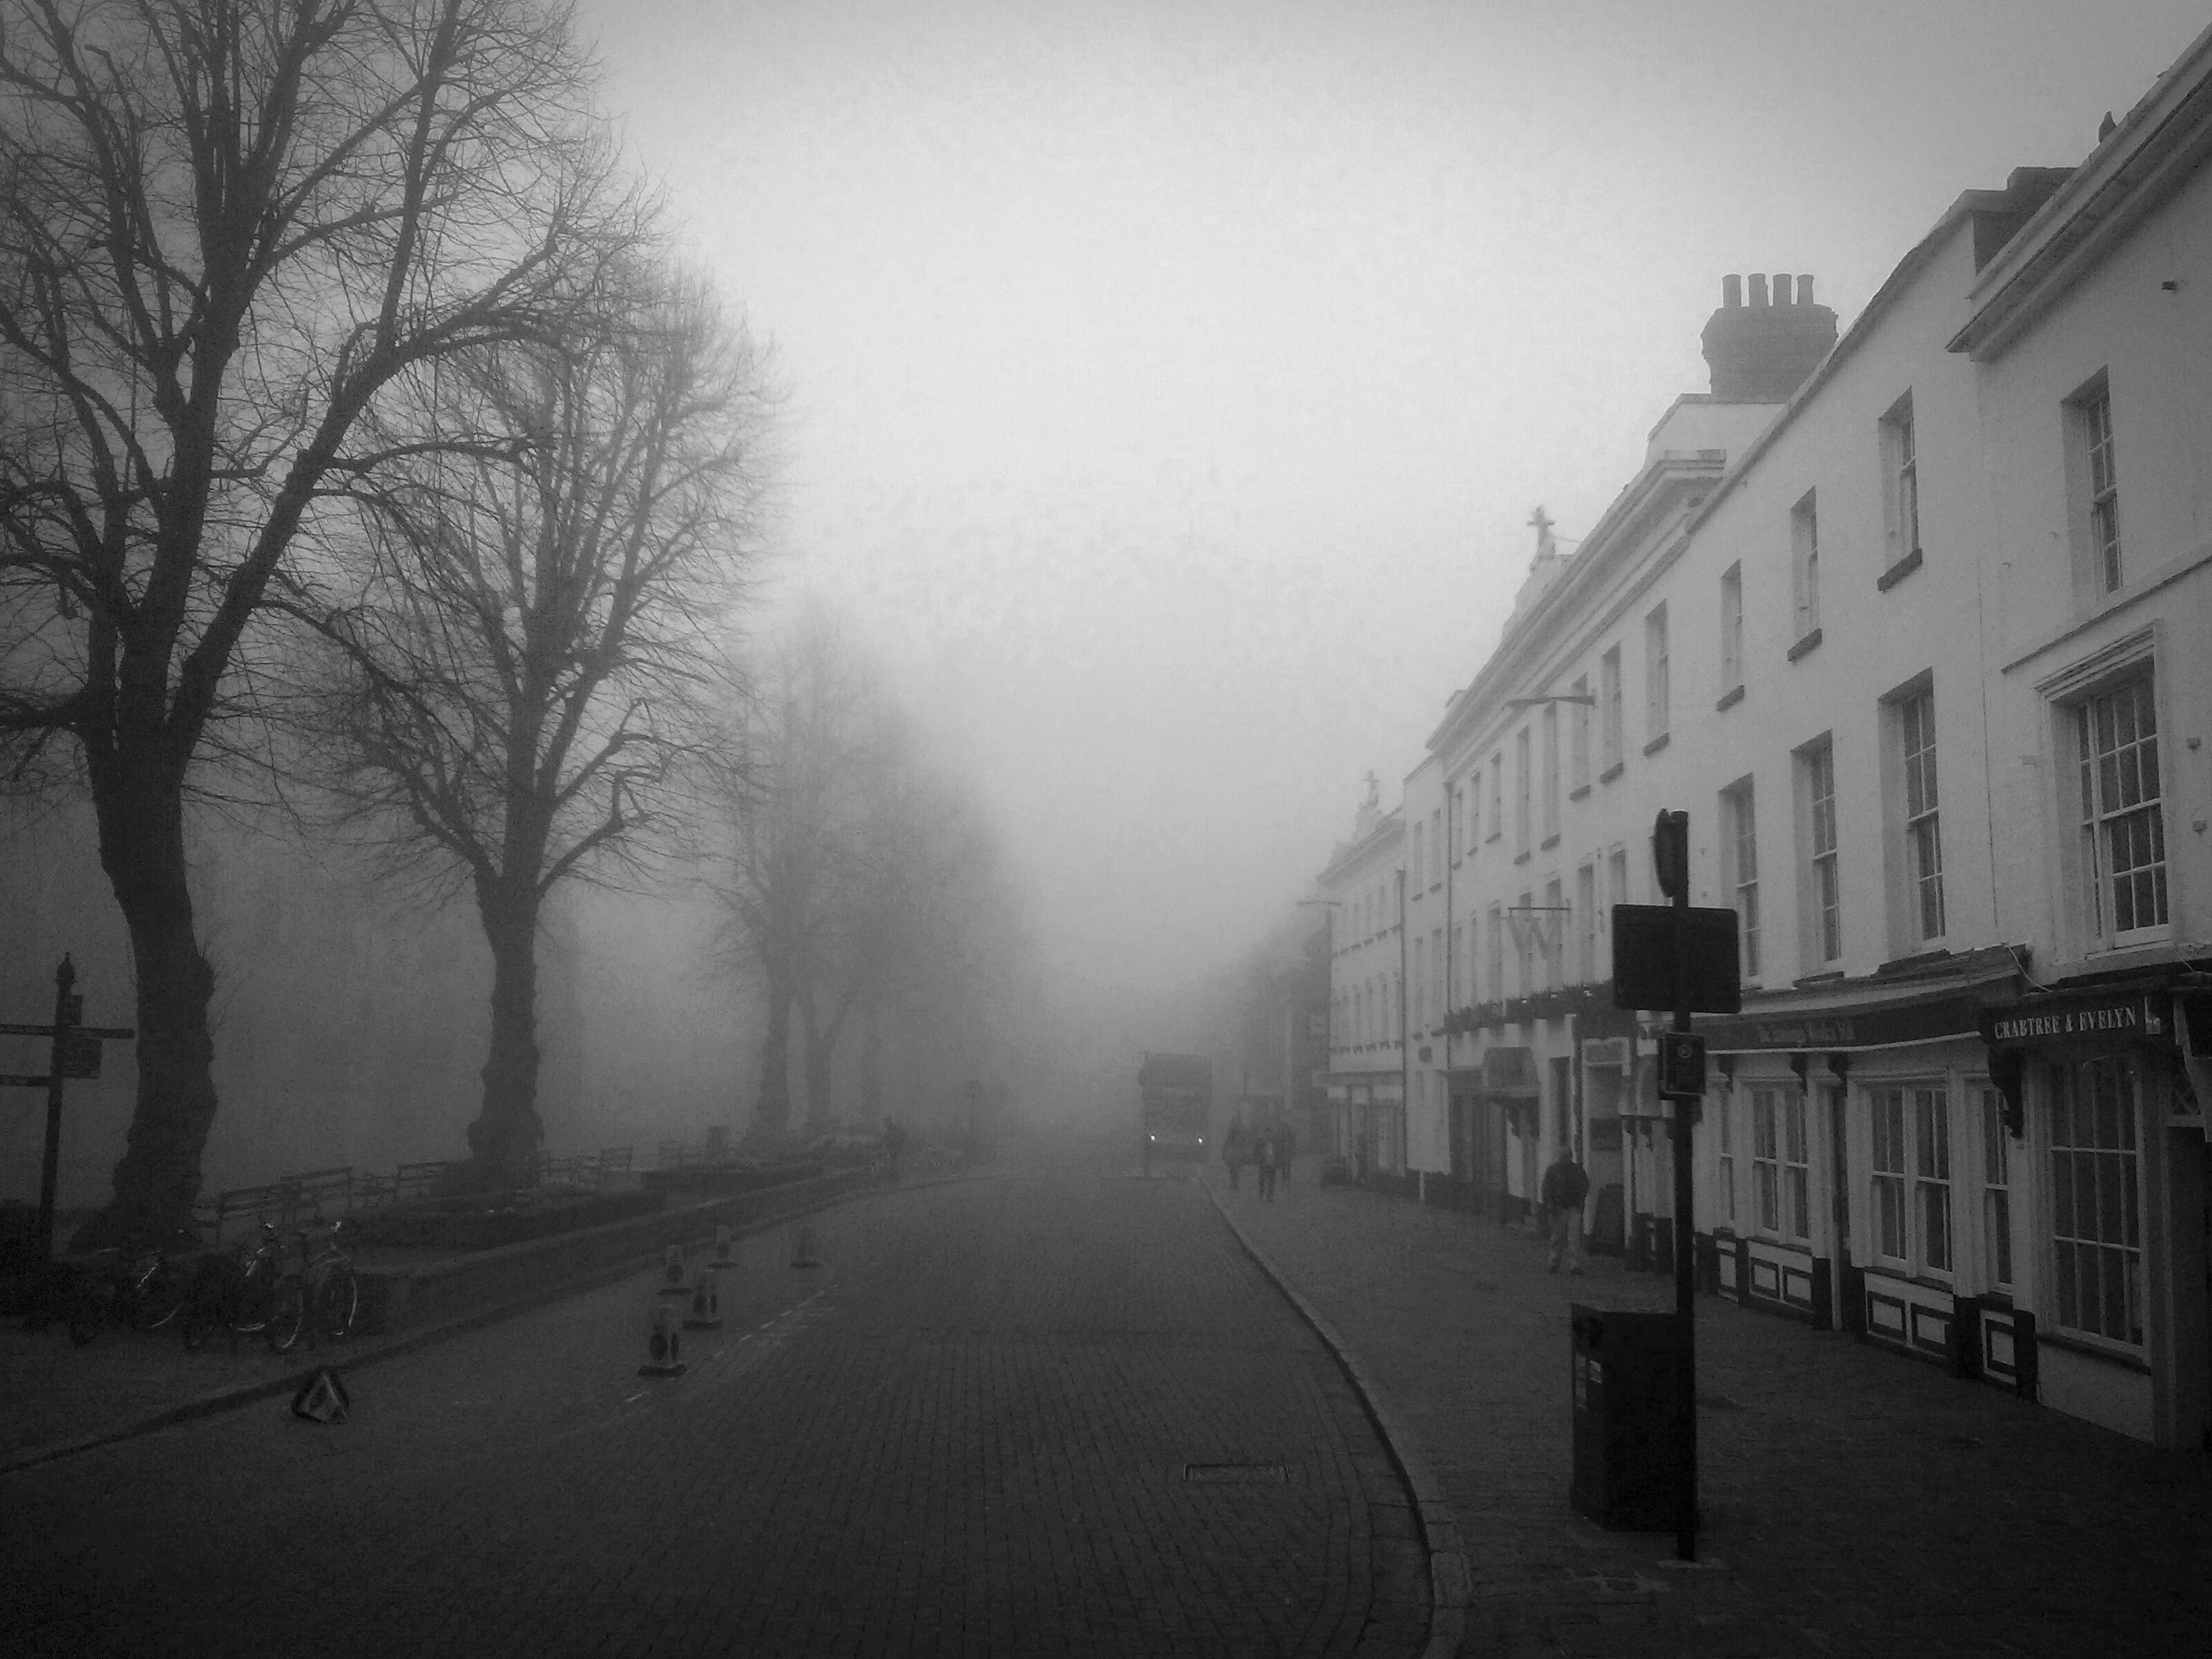
snow, winter, black and white, fog, road, mist, street, morning, sidewalk, building, pavement, sign, weather, haze, darkness, monochrome, trees, bus, shops, windows, day, blizzard, sussex, chichester, flickrandroidapp filter none, monochrome photography, atmospheric phenomenon